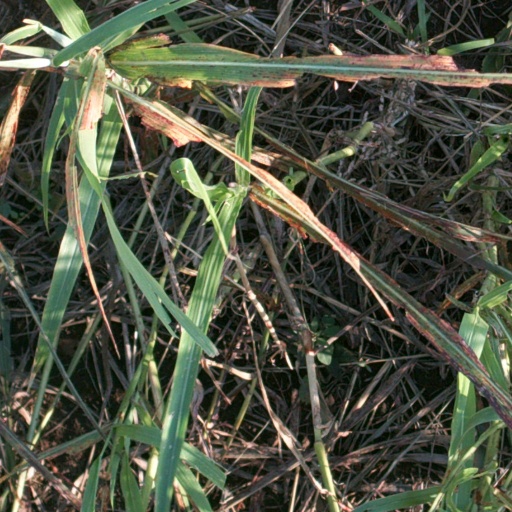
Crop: sorghum